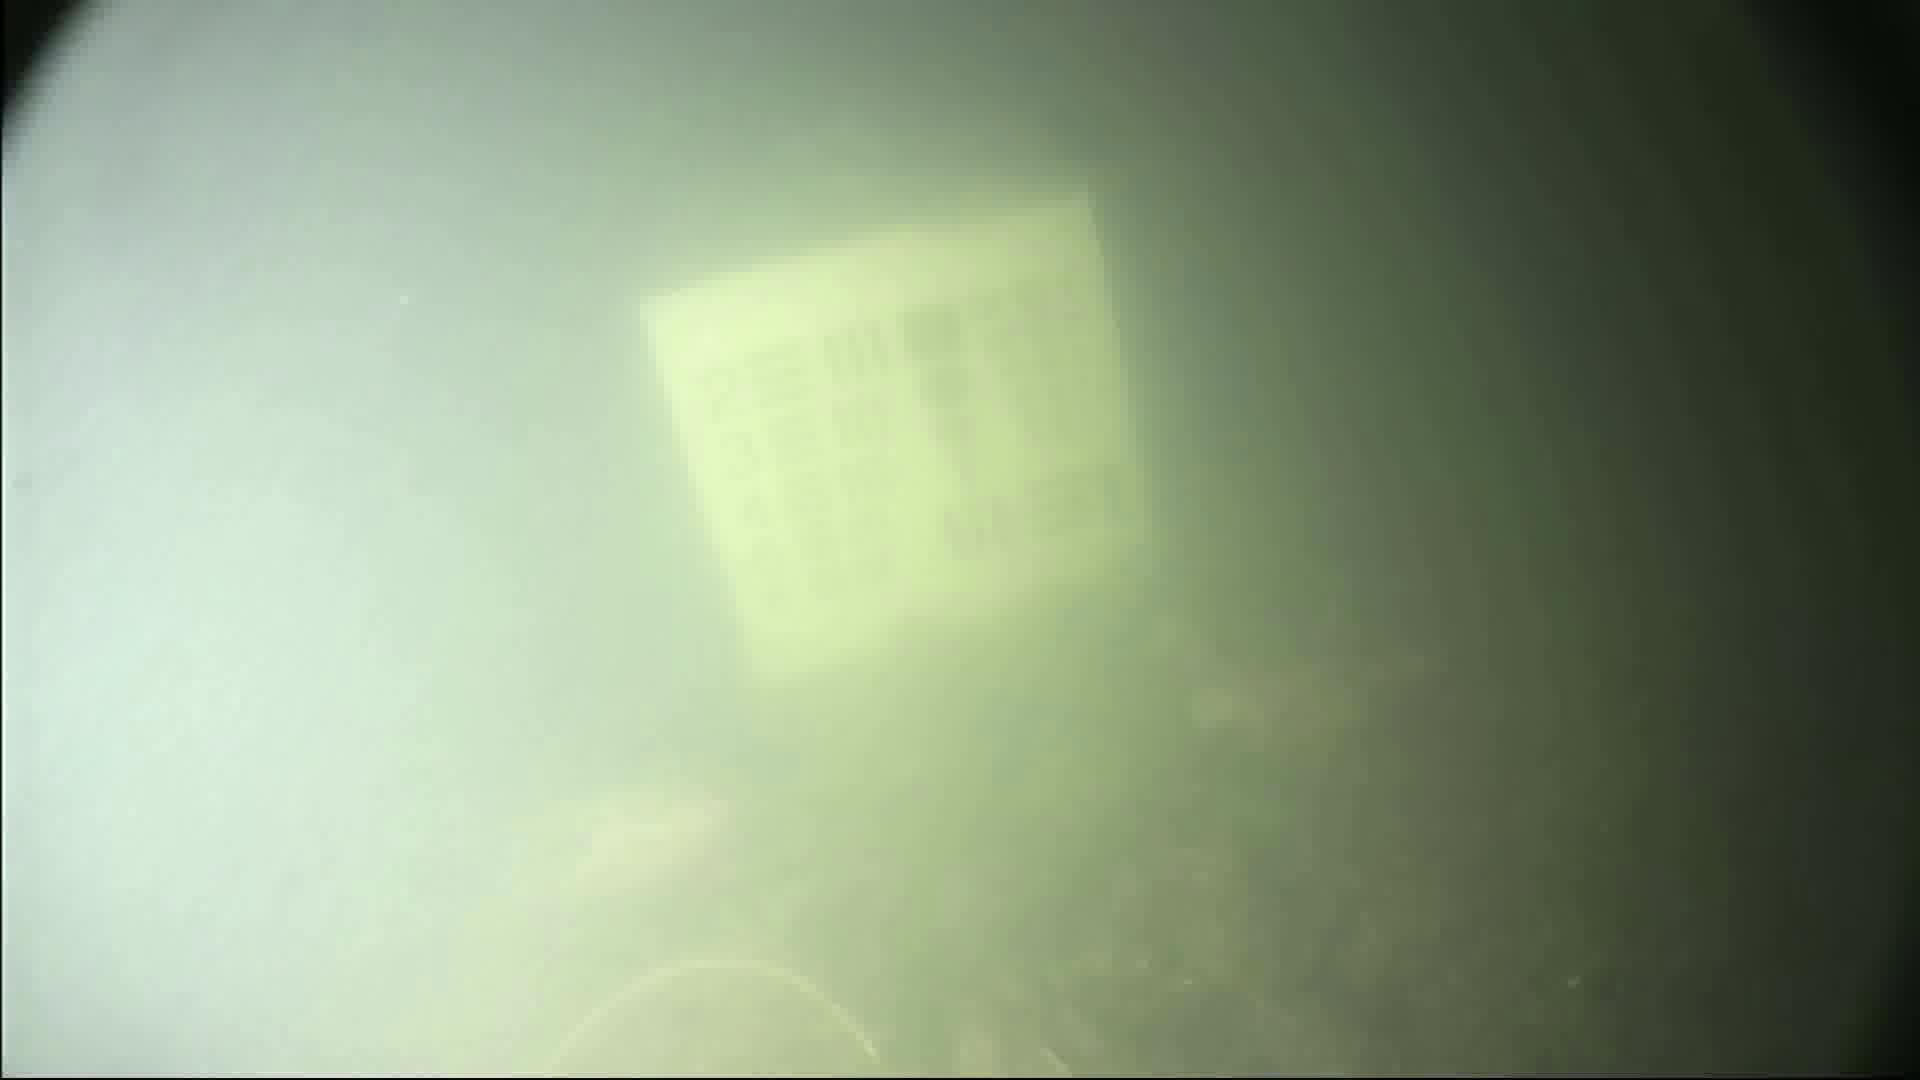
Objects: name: fish